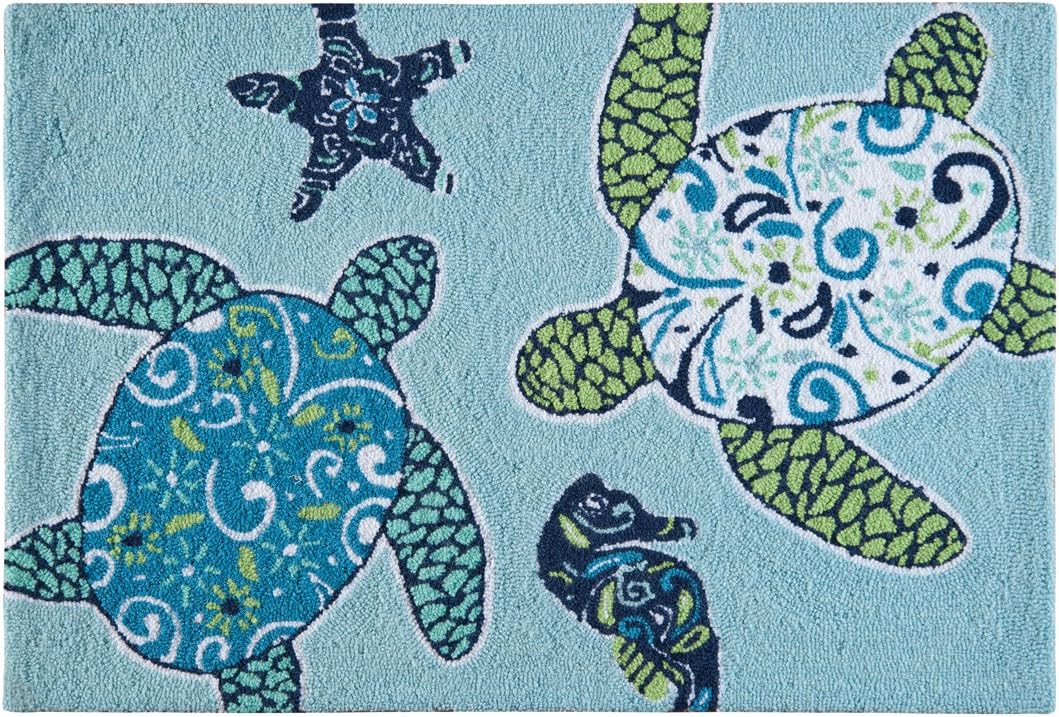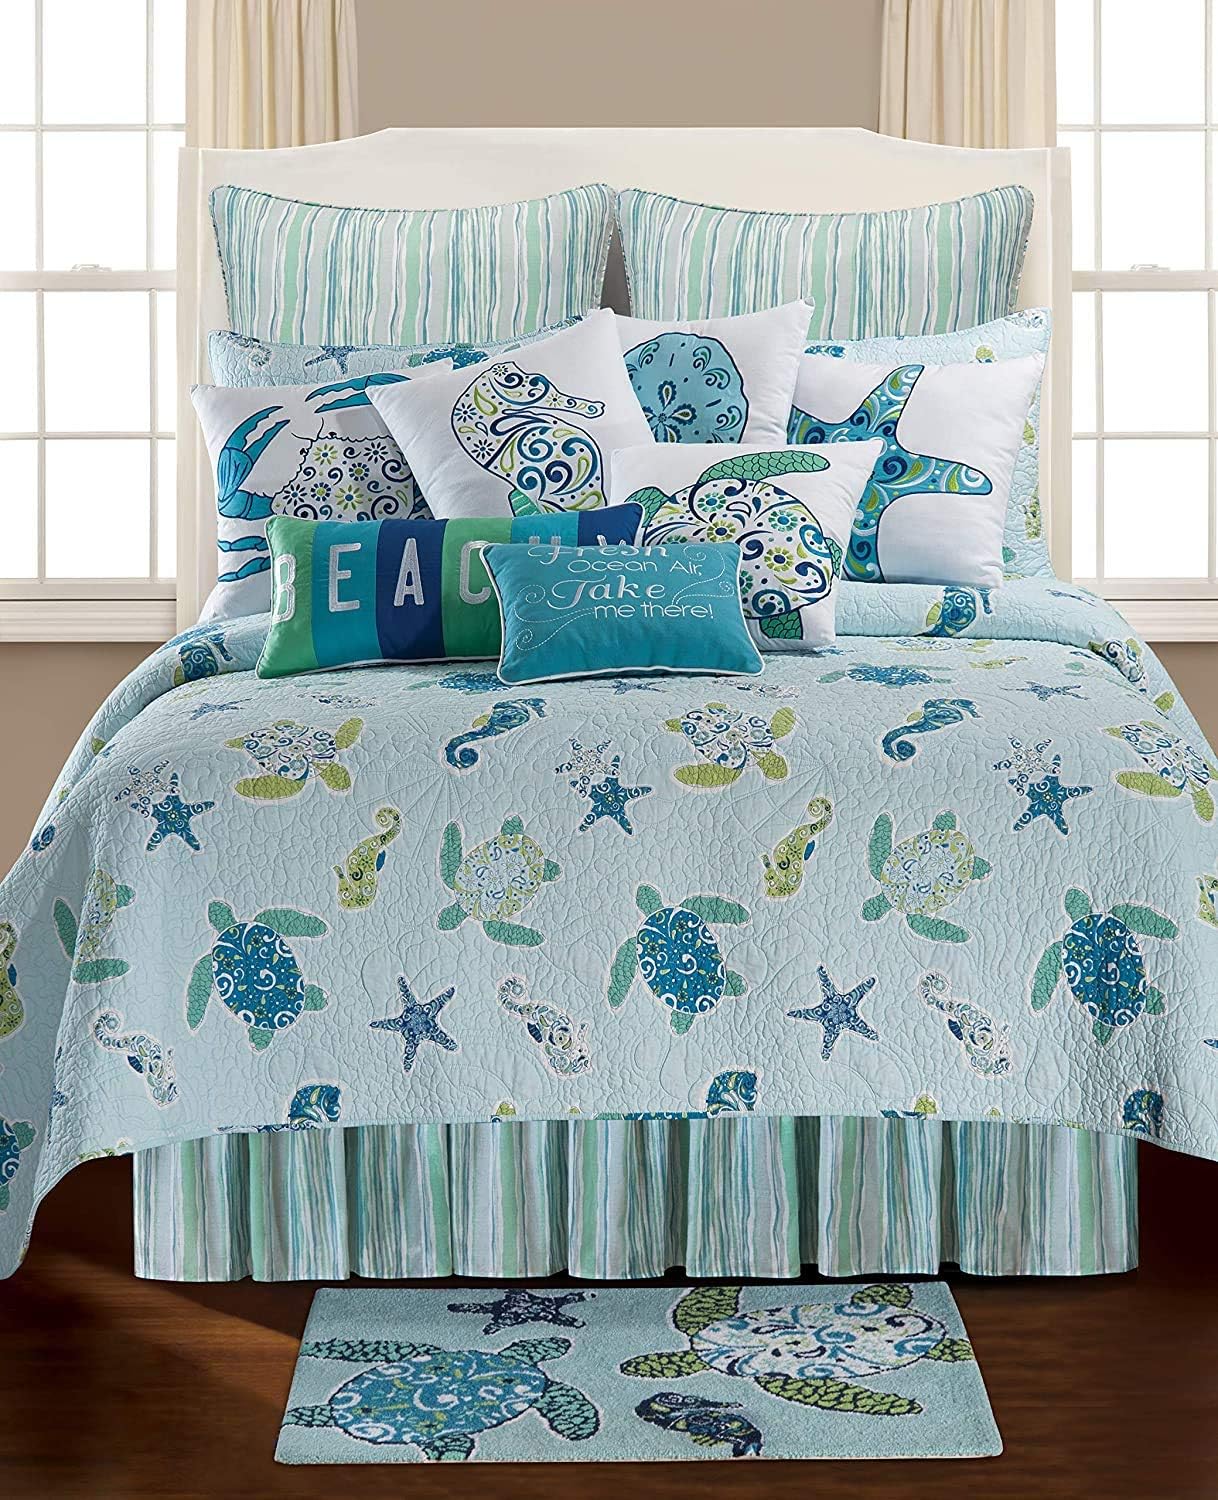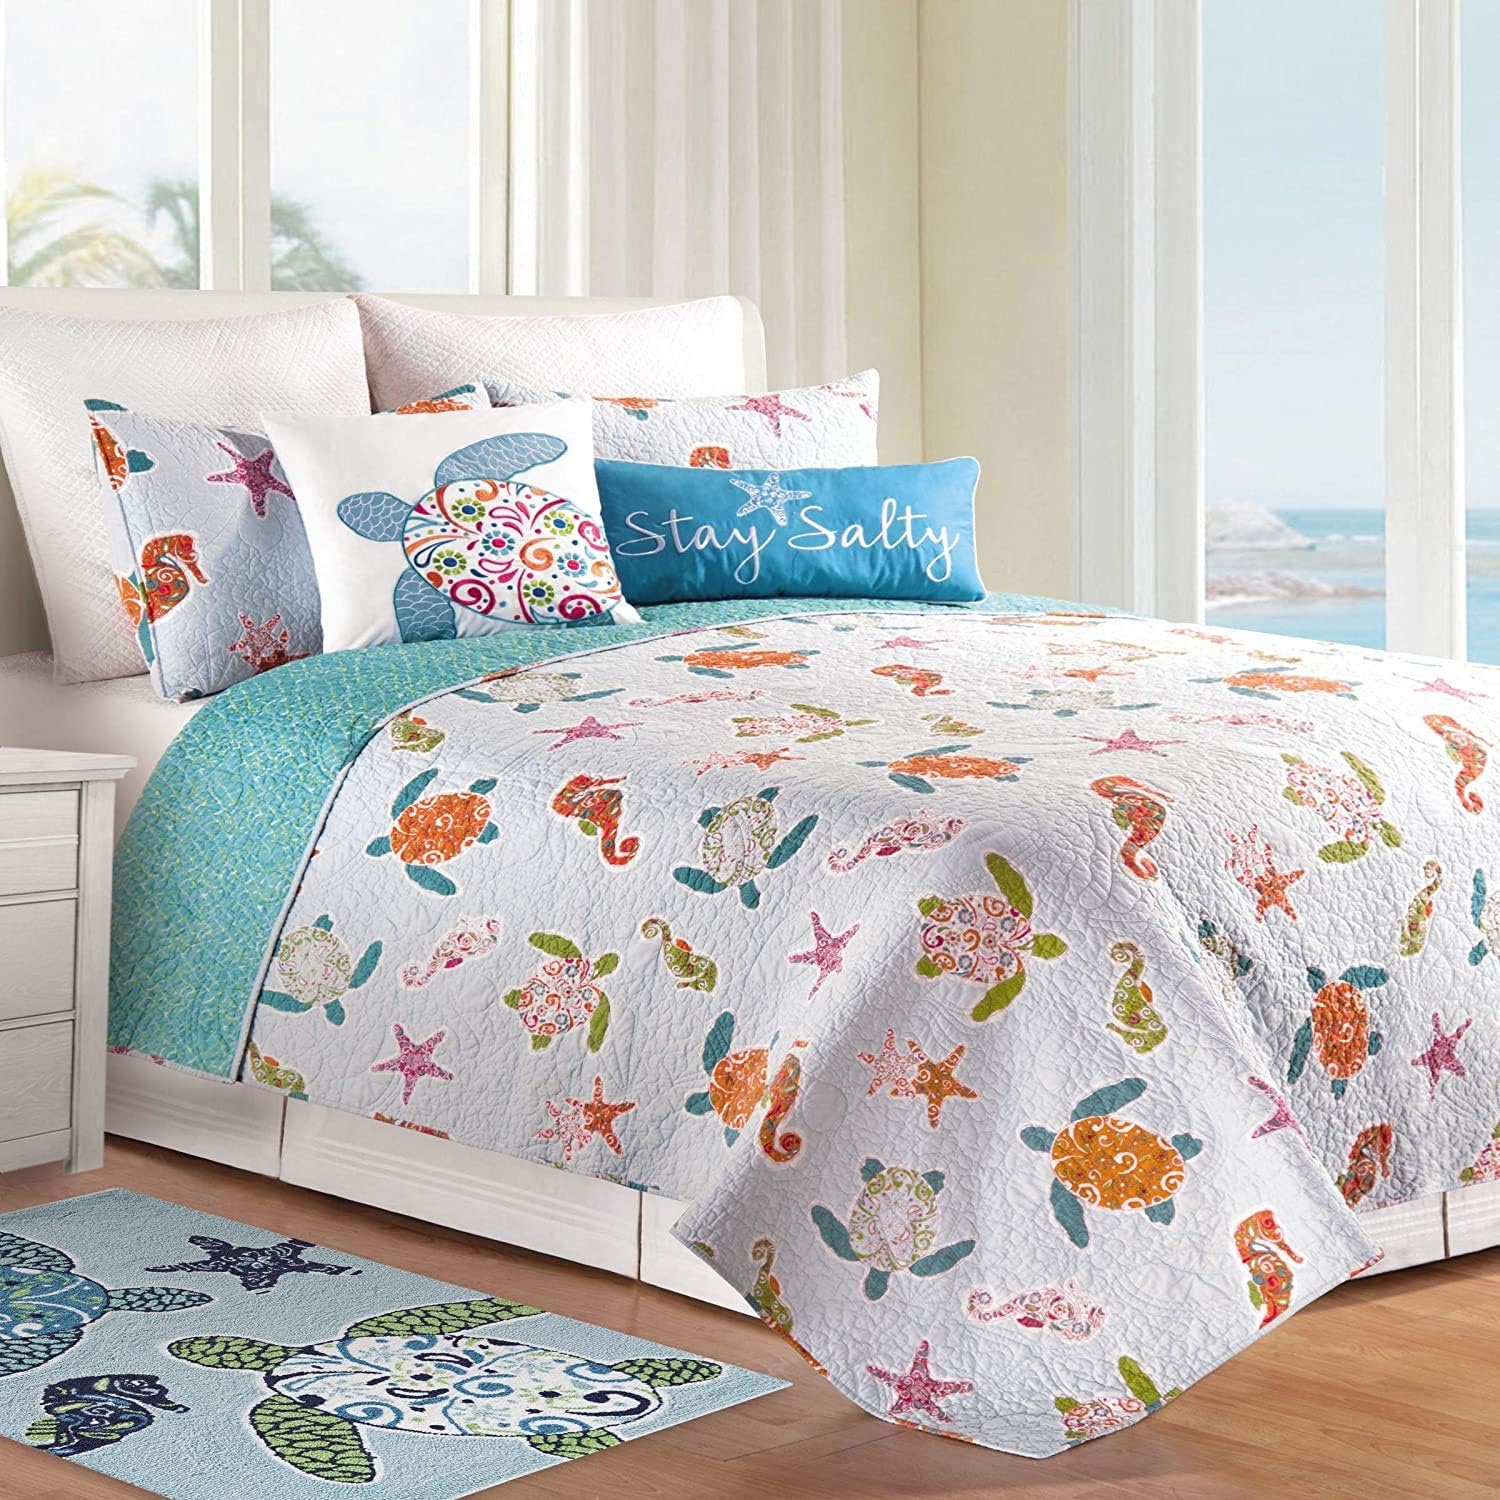
C&F Home Handmade & Premium Mat | Tropical Sea Turtle Starfish & Seahorse Indoor Area Rug | Nautical Design Floormat 2'x3' Blue
Category: Amazon Home
A beautiful colorway comprised of aqua, green, and indigo paints a tropical turtle scene atop a stylish hooked ground. Style this rug with your favorite decor or complete the look with other pieces from the Imperial Coast collection. Perfect for any room in your home this coastal rug is crafted with an acrylic/polyester blend facing and a 90-percent cotton/10-percent latex backing. A non-slip rug pad is recommened for use with this accent rug.
Features: GREAT FEATURES: The next best thing to your toes in the sand, this hooked rug adds texture and coastal charm to your home or beach cottage. | UNIQUE DESIGN: Hand hooked by skilled artisans | BEST USE: Recommended for indoor use. Non-slip rug pad recommended. | DESIGN DETAILS: Backing: 90-percent cotton, 10-percent polyester with latex. 0.5 inch pile height